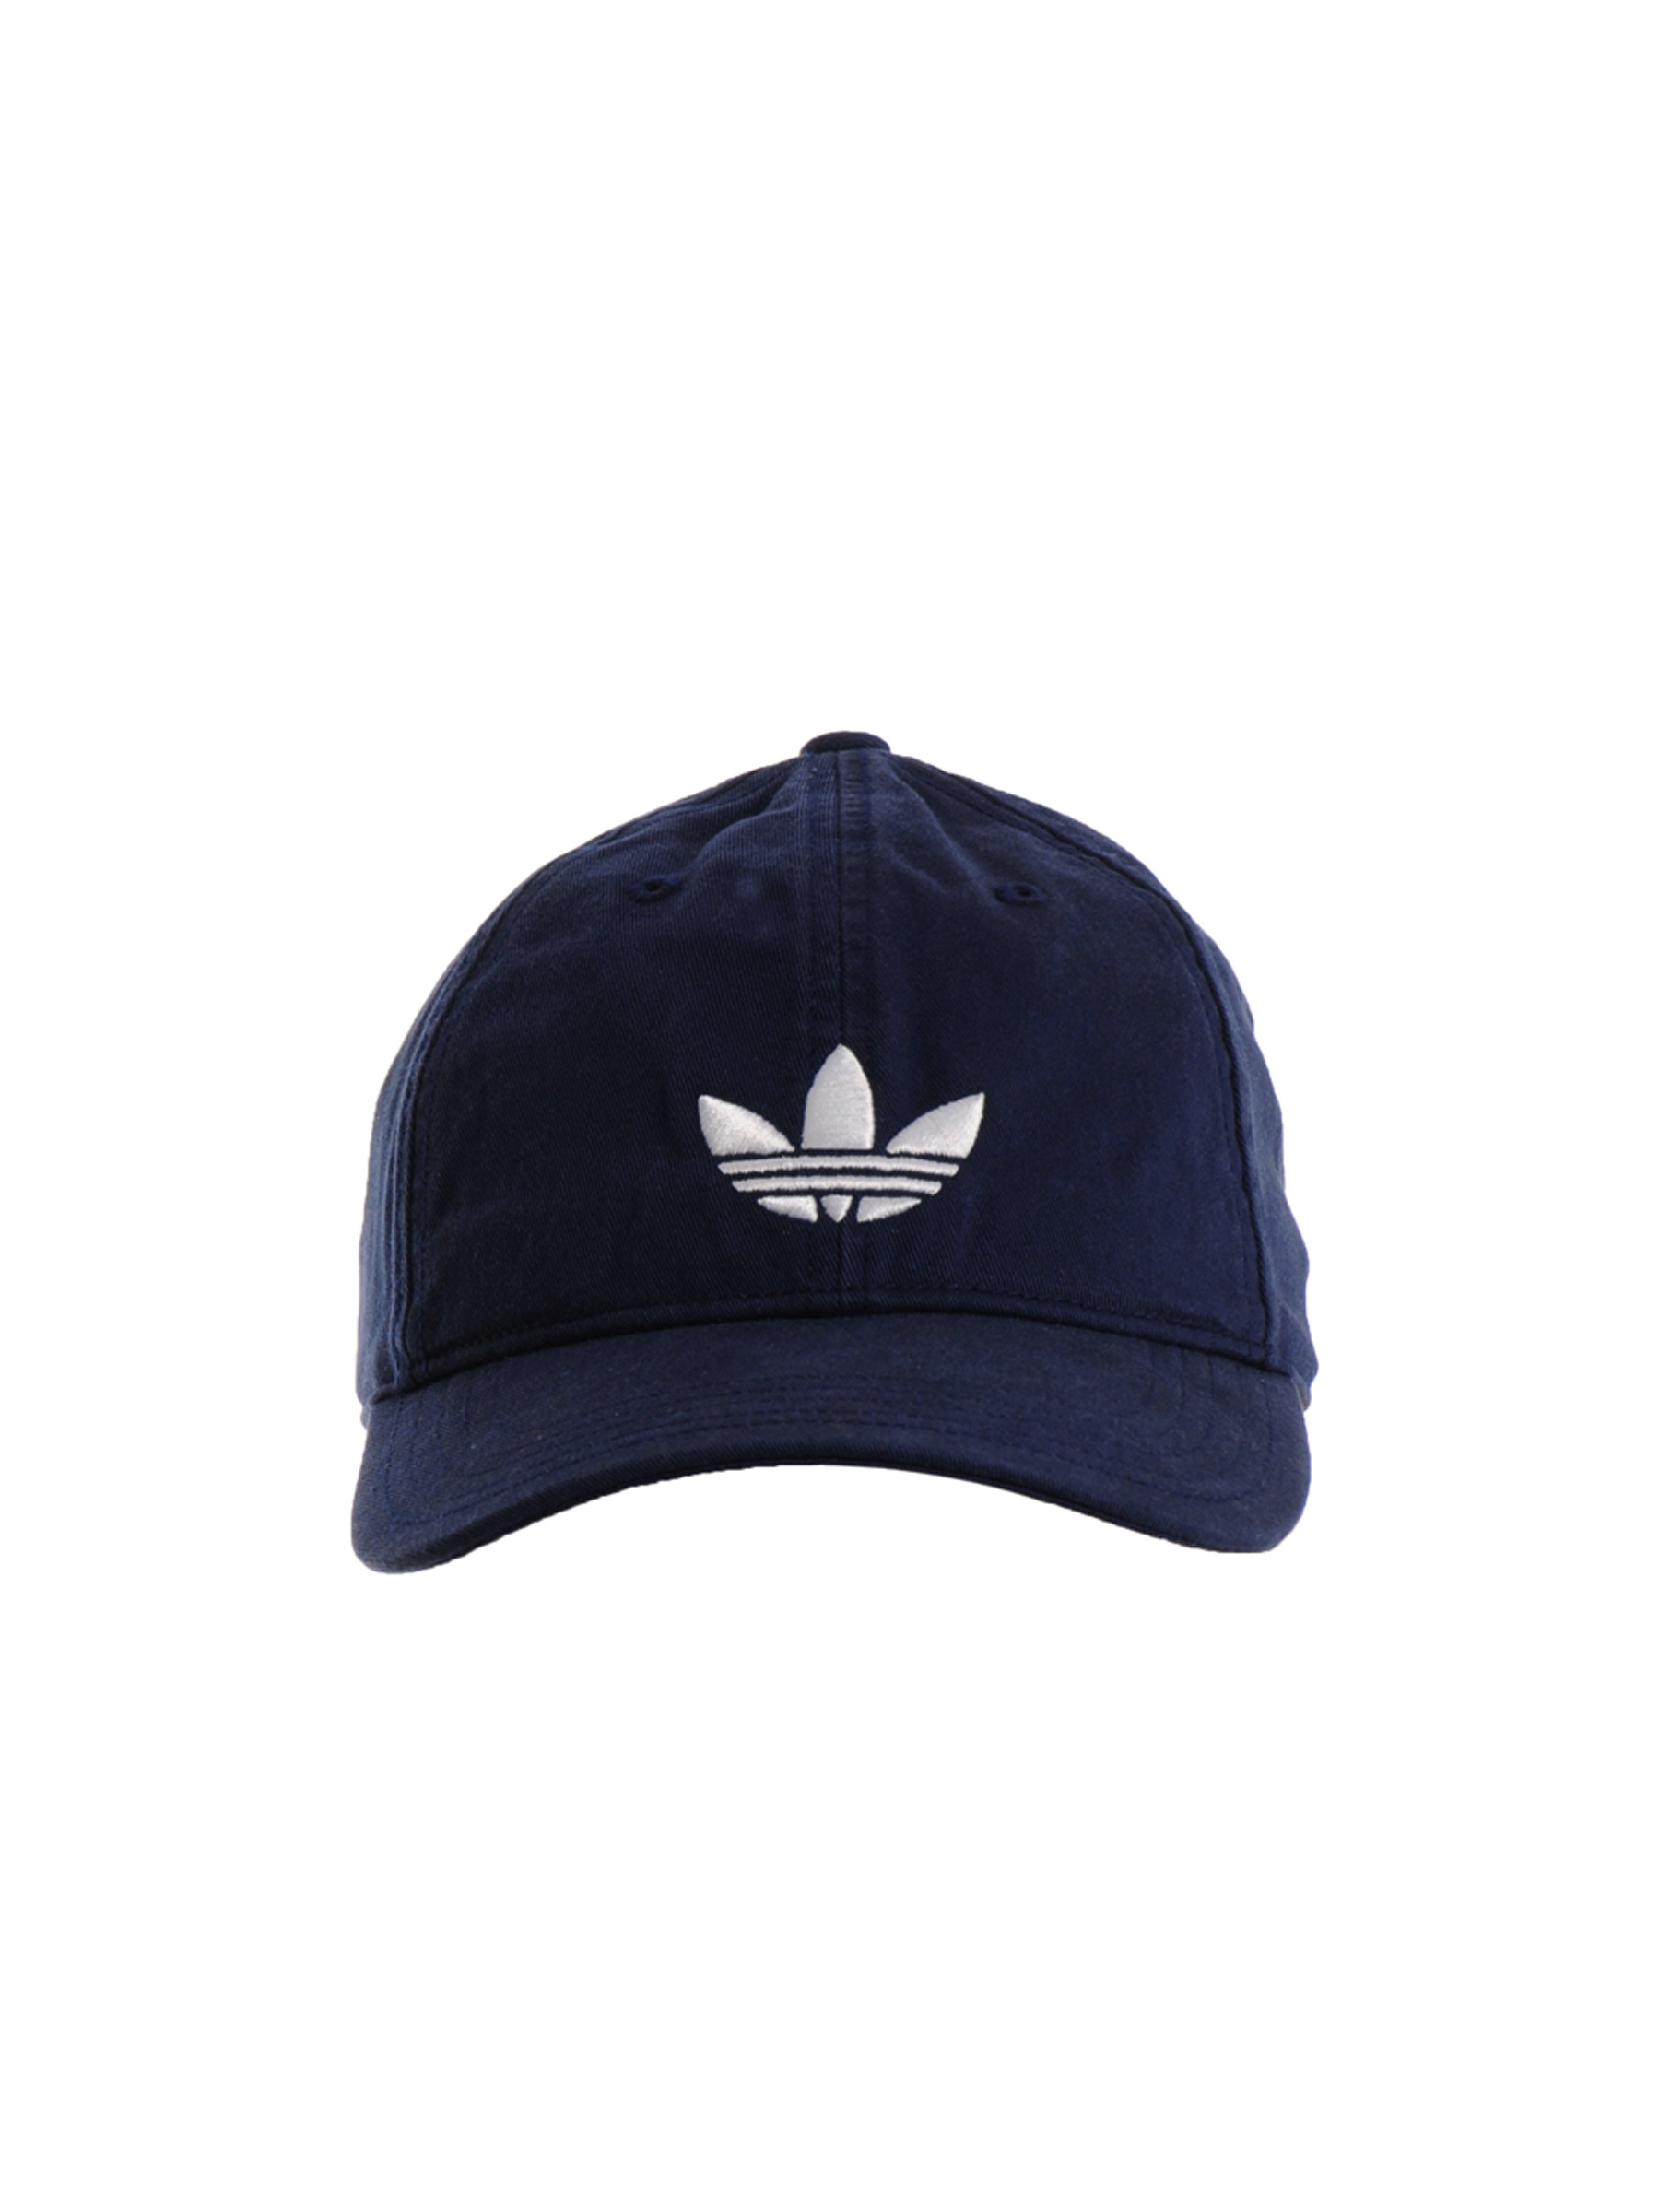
ADIDAS Originals Unisex Adicolor Navy Blue Cap
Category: Accessories / Headwear / Caps
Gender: Unisex
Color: Navy Blue
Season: Fall 2011
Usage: Casual